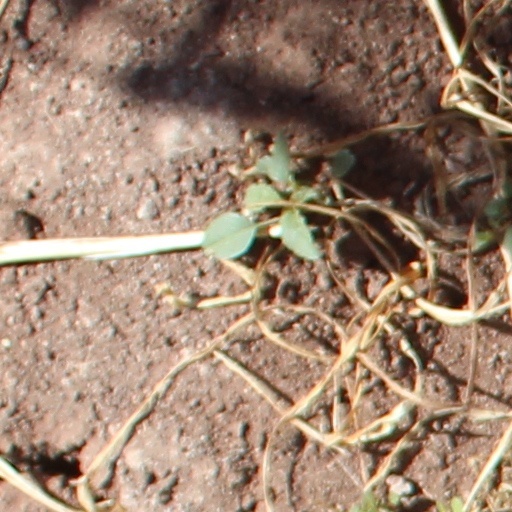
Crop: wheat